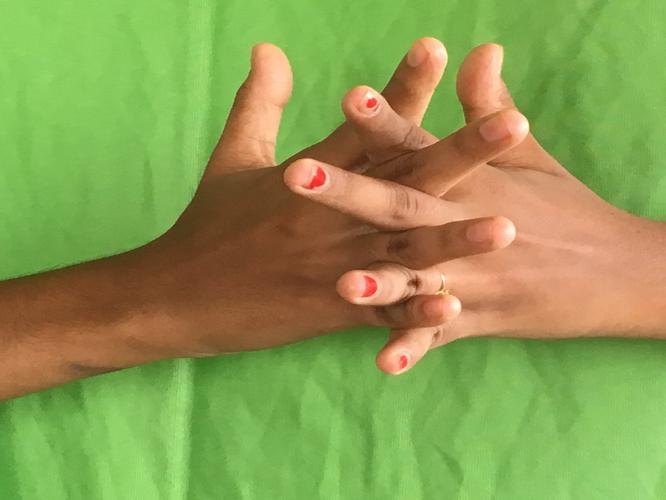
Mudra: Karkatta
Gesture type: double_hand